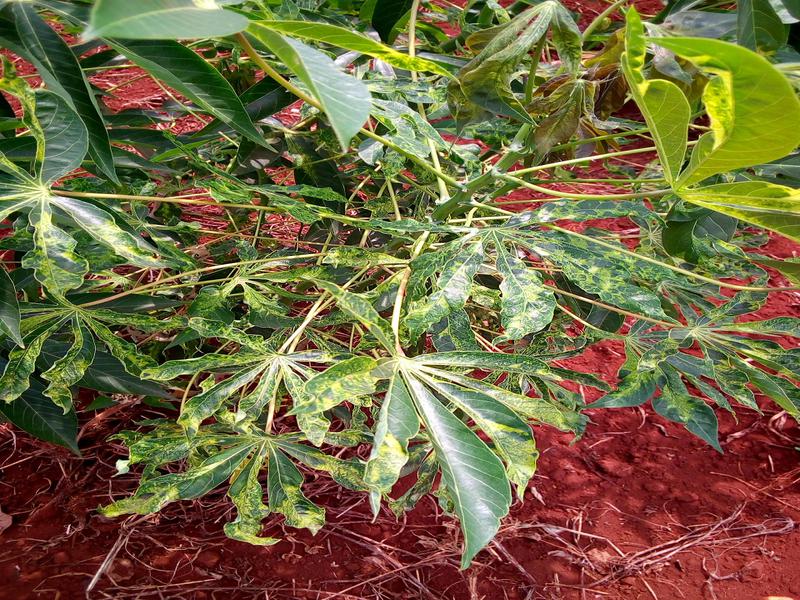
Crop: cassava
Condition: mosaic_disease